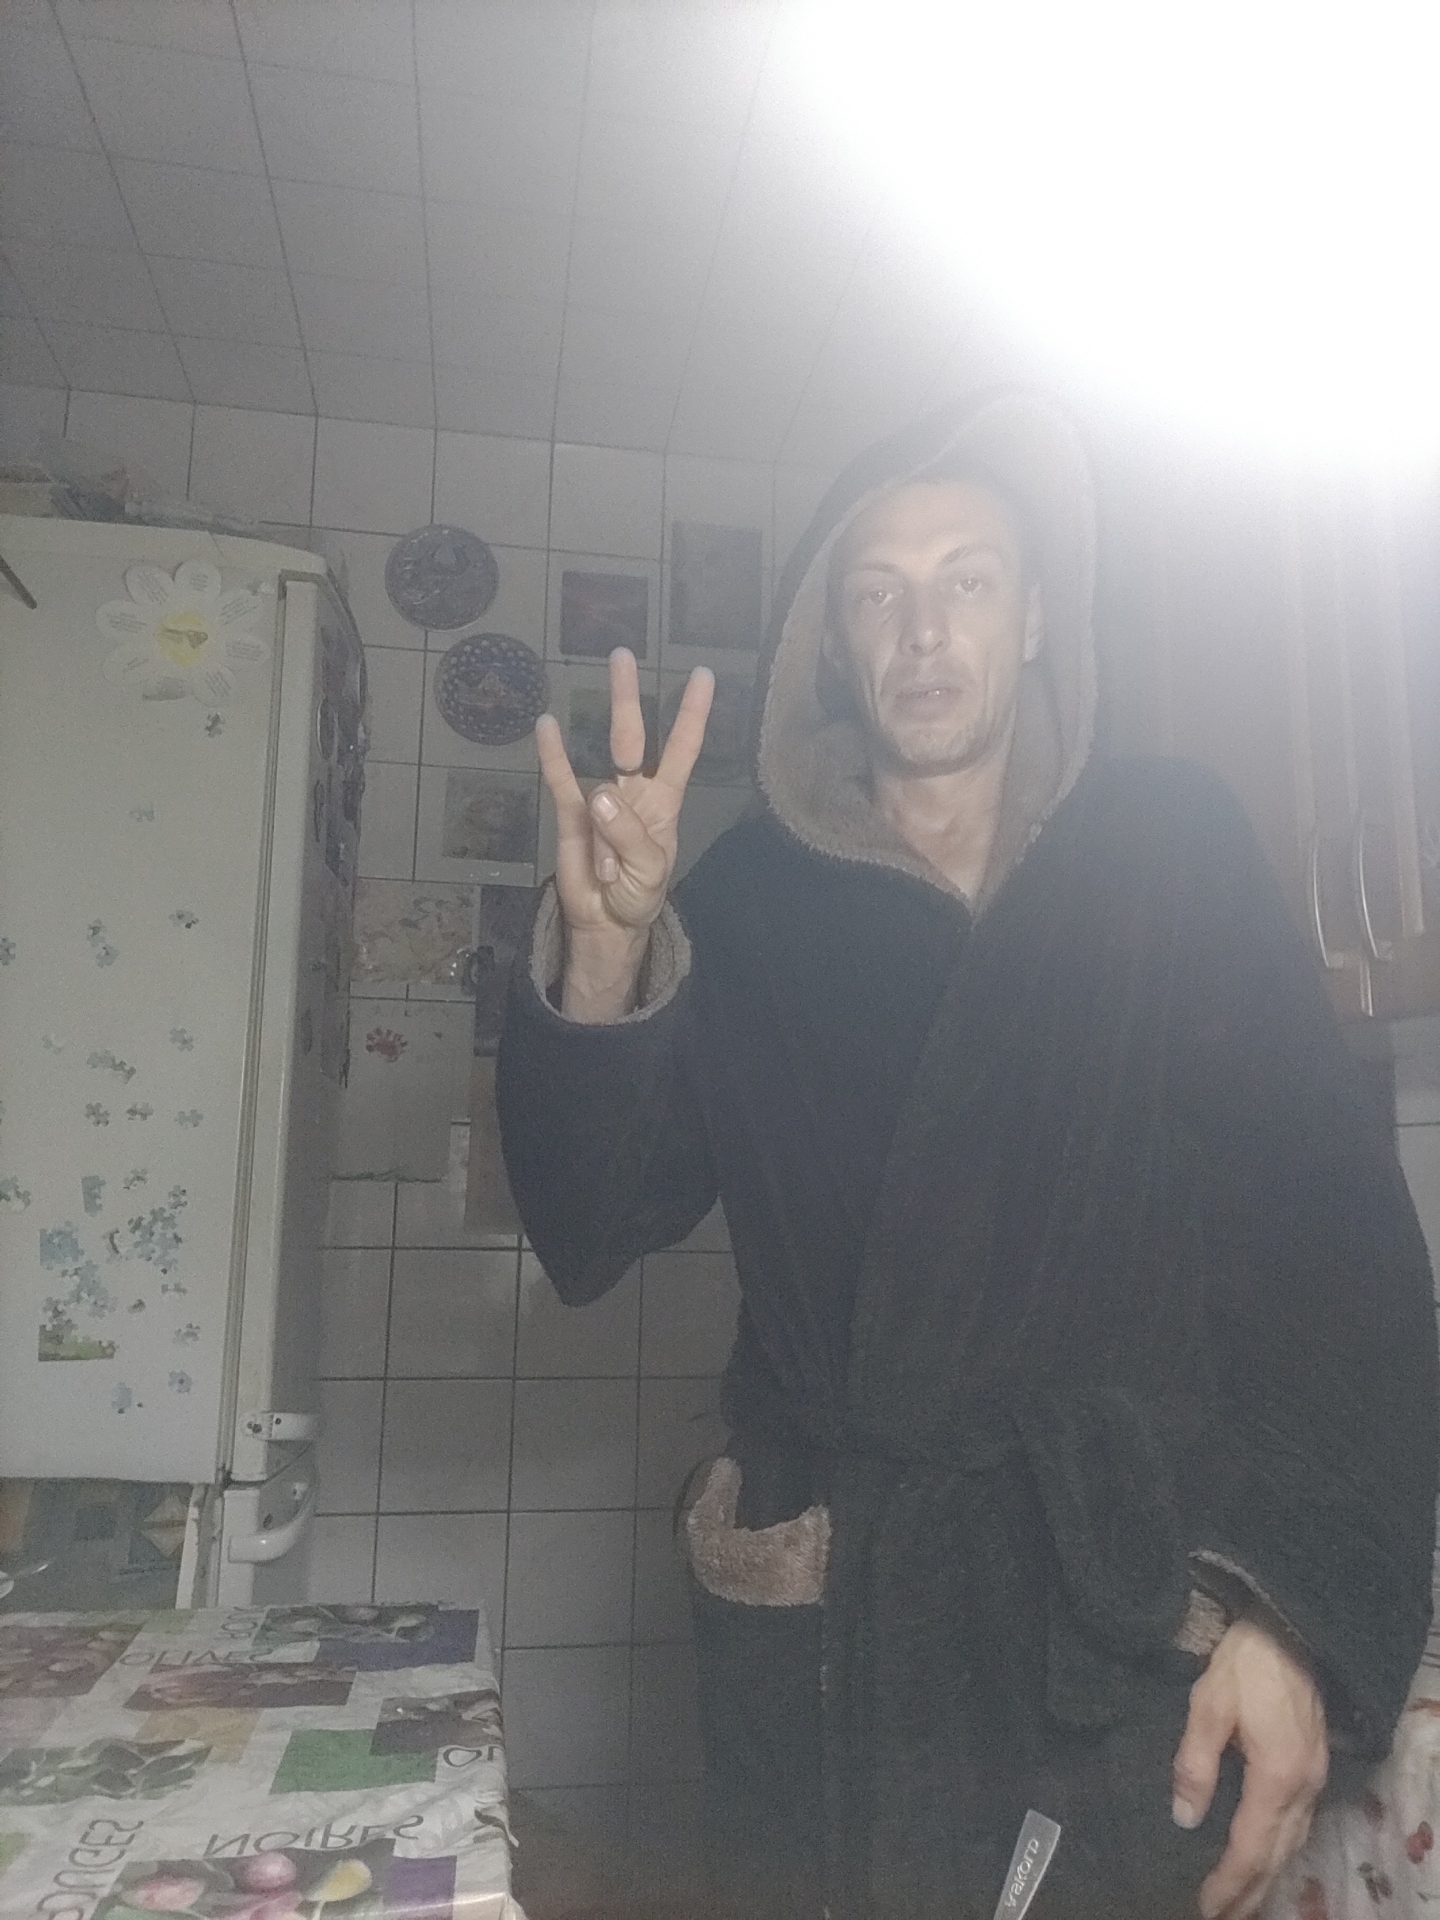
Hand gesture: three3